Blackburn Hawks

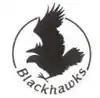
The Blackburn Blackhawks logo

The Blackhawks achieved their inaugural victory on 28 October 1990 by defeating the Oxford City Stars with a score of 6–3. The game took place as a non-import challenge match, where no professional players born outside of the United Kingdom participated. Throughout the subsequent 1990–91 season, all Blackhawks games were played away from home, as the newly constructed Blackburn Arena was not yet completed. The team's first home game occurred on 26 January 1991, coinciding with another 6–3 victory against Oxford. The inaugural goal scored at the arena was by Blackhawks' Dan Holden, an offensive defenseman who amassed a total of 116 points during the season. The leading points scorer for the Blackhawks in the 1990–91 season was Fred Perlini, who contributed 132 points (83 goals and 49 assists) in just 21 games. Among the notable players were Gary Shearman, Trevor Foster, Georgie Powell, and Paul Fleury. Under the management of Keith Purvis and coaching of Pete Murray, the Blackhawks secured fourth place in the English League Division One. Additionally, following the dissolution of Solihull, the Blackhawks were promoted to the Heineken League.